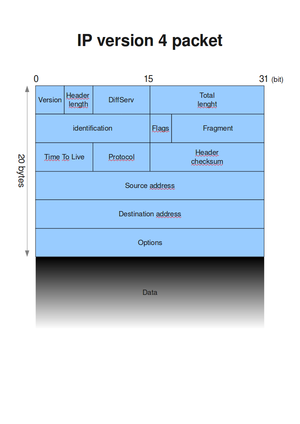
Schéma d'un paquet IP